South American sea lion

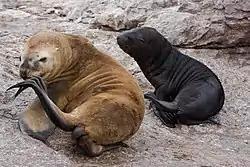
Female sea lion and pup

Sea lion mothers remain with their newborn pups for nearly a week before making a routine of taking three-day foraging trips and coming back to nurse the pups. They act aggressively to other females that come close to their pups, as well as alien pups that try to get milk from them. Pups first enter the water at about four weeks and are weaned at about 12 months. This is normally when the mother gives birth to a new pup. Pups gradually spend more time in the nearshore surf and develop swimming skills.